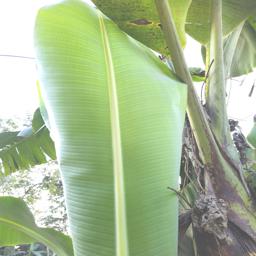
Label: JAHAJI LEAF